Scott Wainner

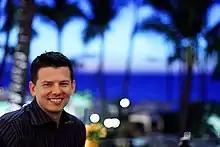

Scott Wainner (born 1978) is an American Internet entrepreneur and angel investor who founded Fareness and ResellerRatings. He is an investor in HandUp, a direct giving platform based in San Francisco.